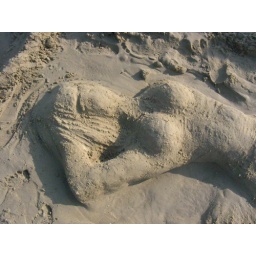
Girl/lady/ in the sand/ sand sculpture on the beach at Big Wave Bay, Hong Kong Sanyo digital camera